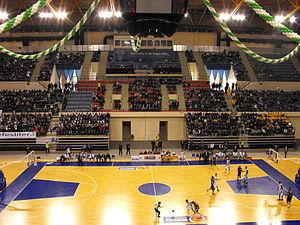
Le championnat du monde FIBA 2010 se déroule en Turquie du 28 août au 12 septembre 2010 avec 24 nations participantes.